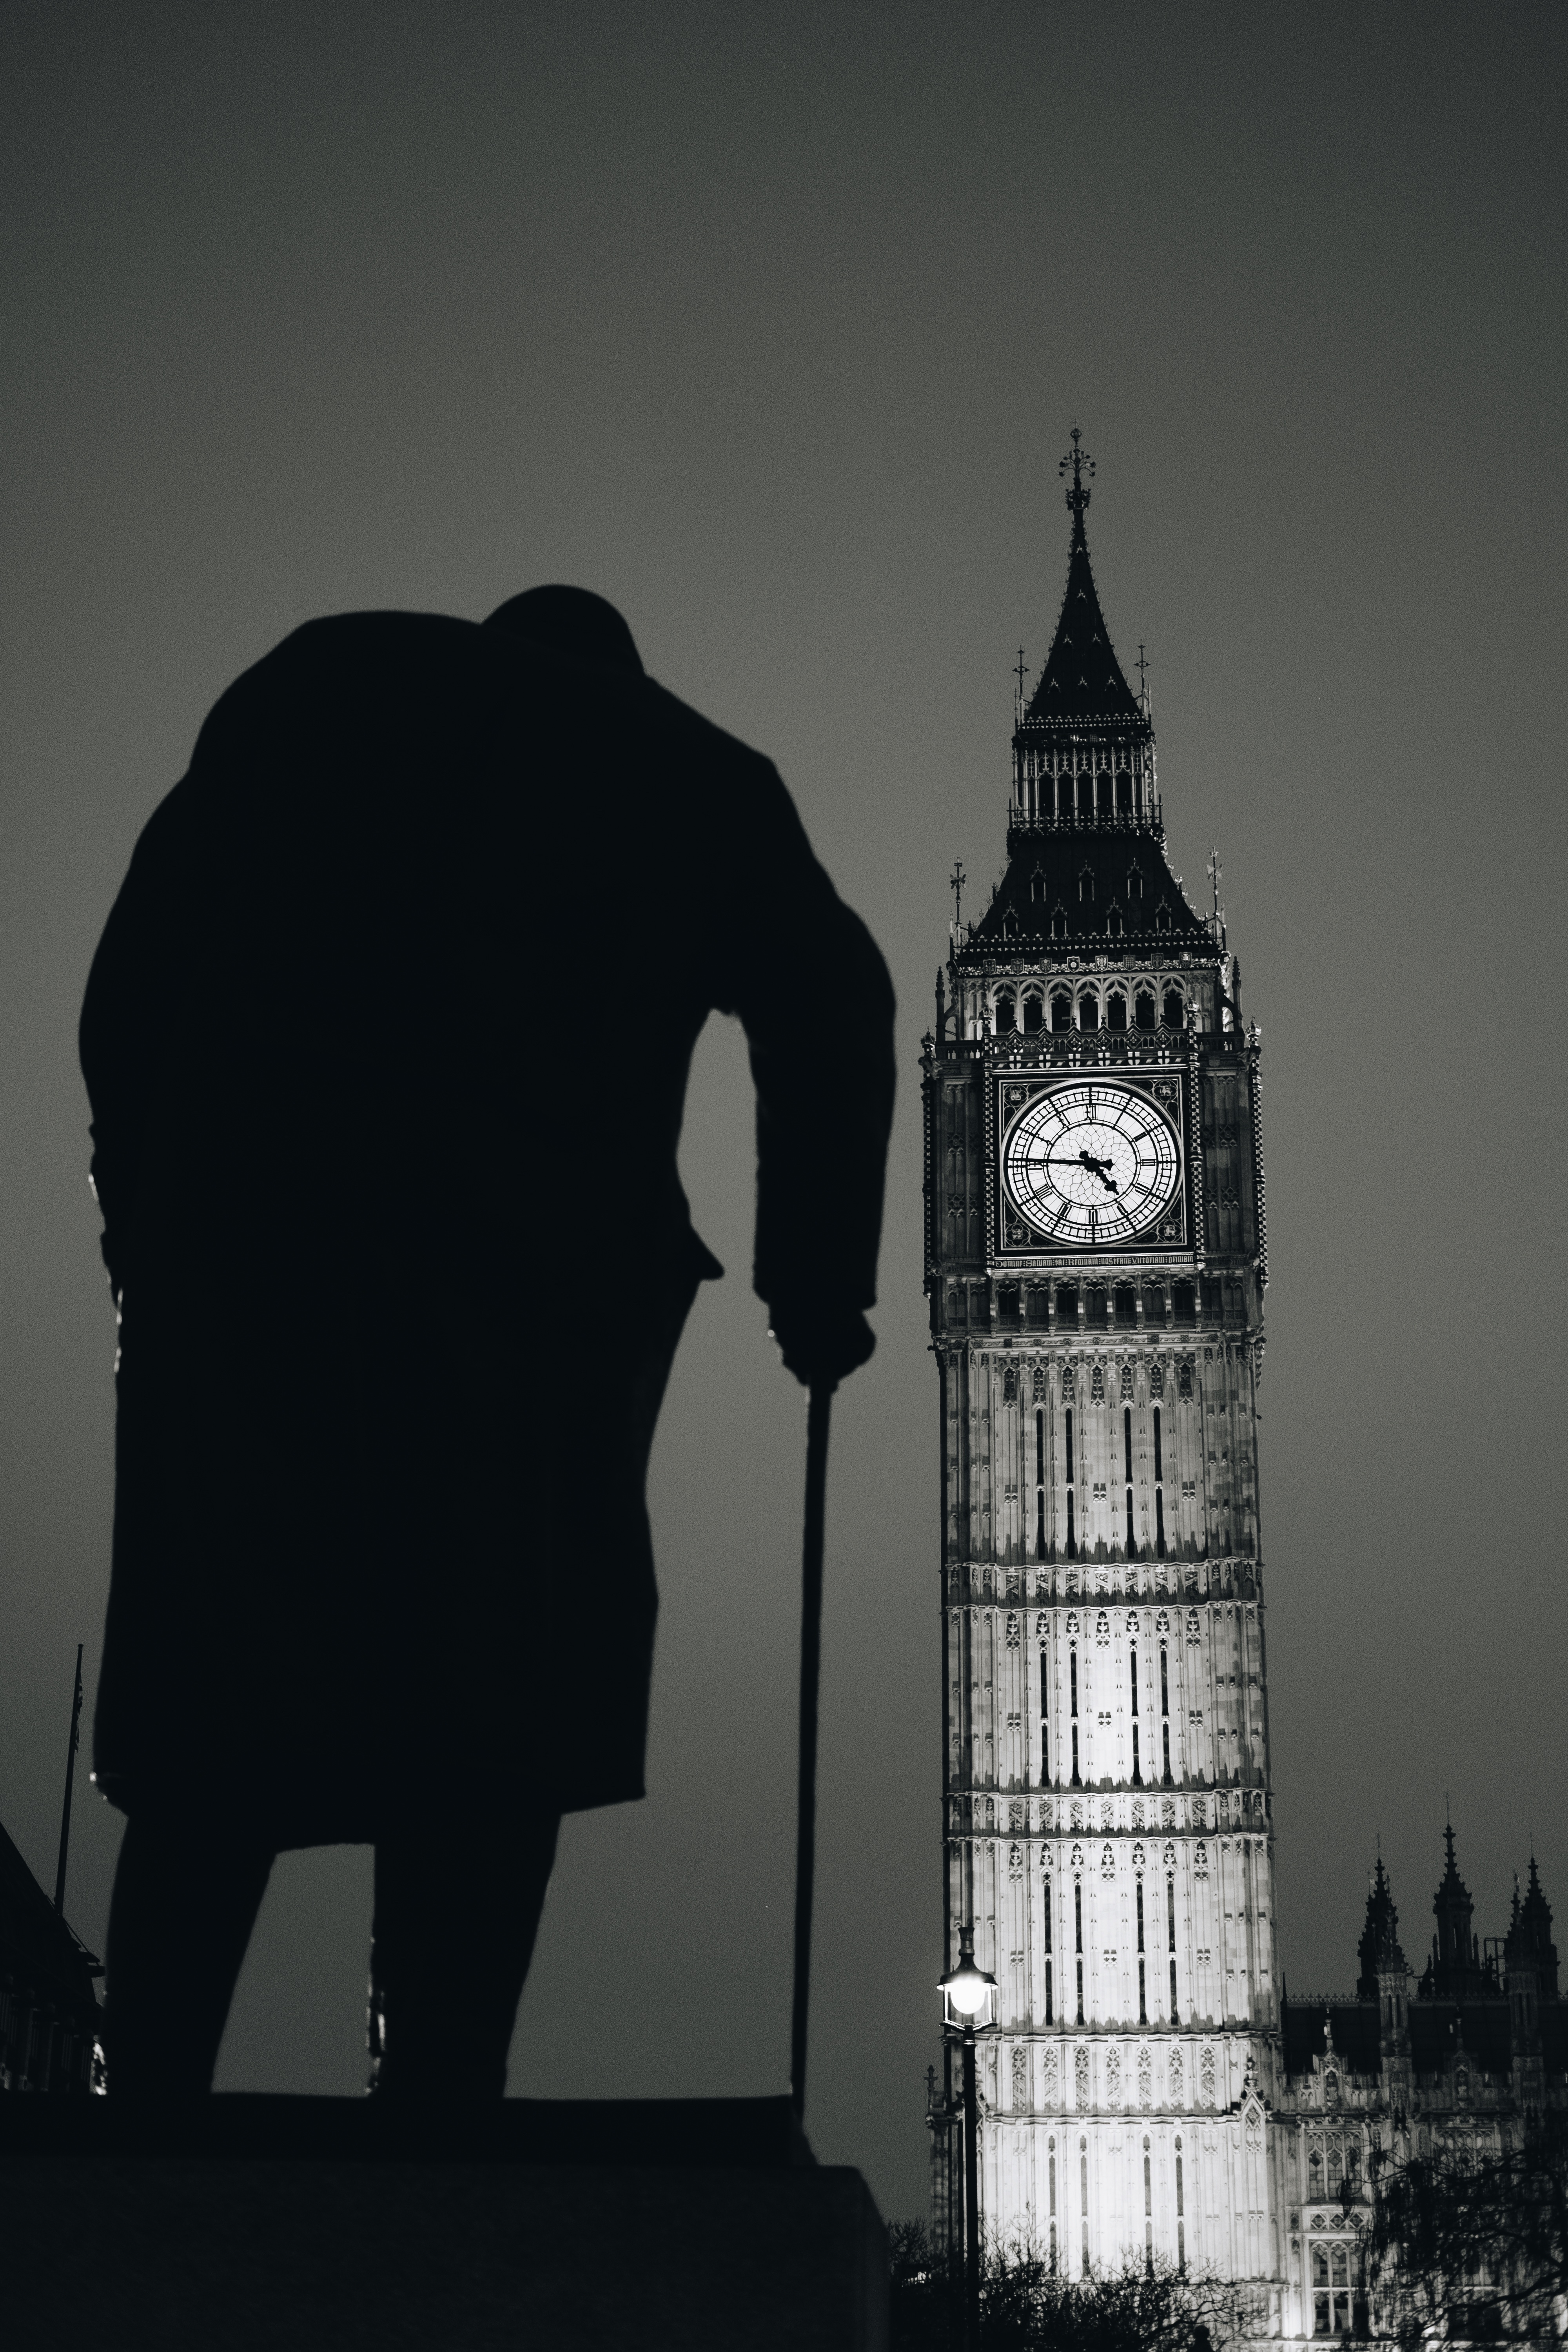
silhouette, black and white, white, night, monument, statue, landmark, darkness, black, monochrome, sculpture, photograph, image, shape, monochrome photography